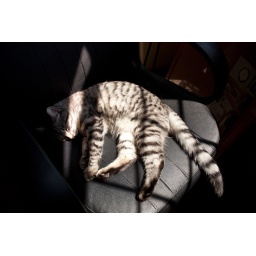
He's taken to sitting on my office chair in the sun. How nice!